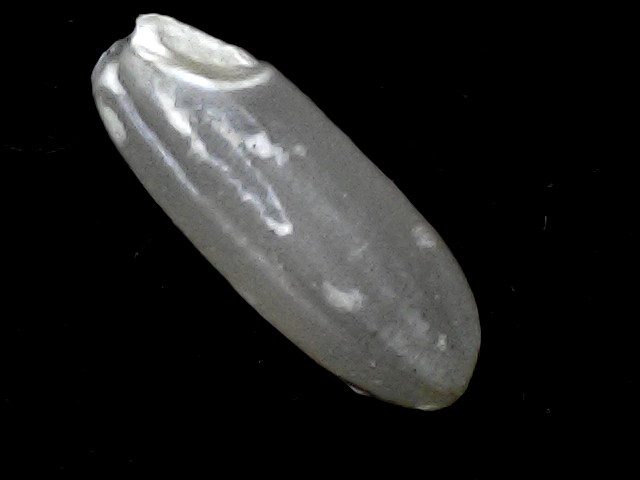
Rice variety: BD51